Battle of Tetovo

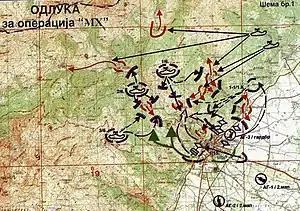
Plan for Operation MH in the Tetevo area in 2001

Operation MH was the first Macedonian offensive planned and executed to clear out the rebels after weeks of skirmishes with the NLA. It began on March 25 with a combined assault by Macedonian Army and Police forces in the city of Tetovo and the surrounding villages which resulted with the routing of NLA forces and their removal from the Tetovo area, the NLA called it a tactical retreat. The offensive ended two days later with the Macedonian security forces taking control of the city, the fortified medieval fortress and the surrounding villages.